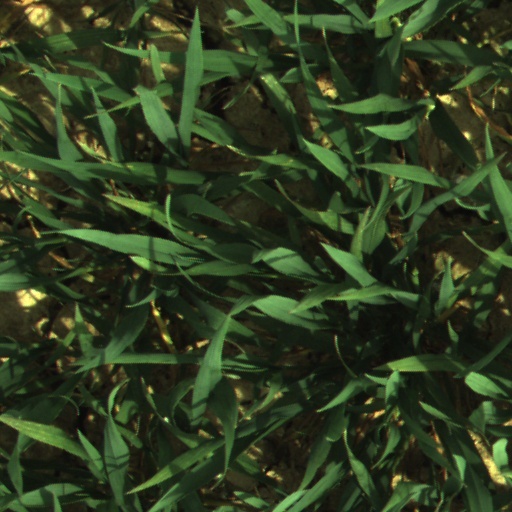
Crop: wheat